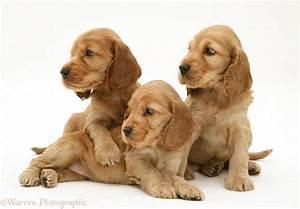
dog